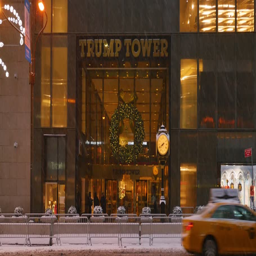
a wintry establishing shot of the entrance with a police presence guarding the building